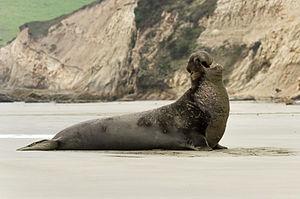
Les Phocidés sont une famille de la classe des mammifères de l'ordre des Carnivores. Les dix-huit espèces actuelles incluent notamment les vrais phoques et les éléphants de mer. Parmi ces mammifères marins, l'espèce la plus connue est celle du phoque commun, qui a donné son nom à la famille.